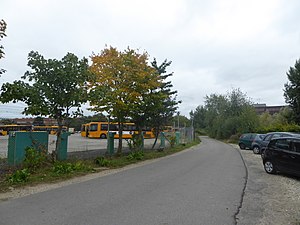
Borgervænget
Borgervænget ved garageanlægget.
Borgervænget er gade på Østerbro i København. Den begynder ved Hans Knudsens Plads mod vest og går til et hjørne af Kildevældsparken, hvor den drejer mod nord og ender i et område med flere børneinstitutioner. Tidligere havde gaden også en anden del længere mod øst, der imidlertid blev omdøbt til Sibeliusgade i 2016.